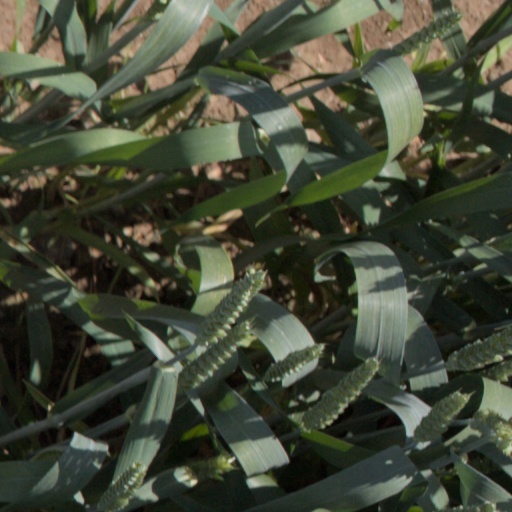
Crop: wheat